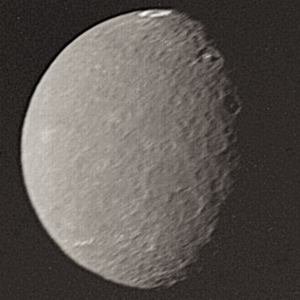
Vuver est un cratère d'impact à la surface d'Umbriel, un satellite naturel d'Uranus. Les estimations établissent un diamètre de 98 km. Il est situé à 311,6° de longitude et -4,7° de latitude.
Skynd est un cratère d'impact à la surface d'une lune d'Uranus : Umbriel. Son diamètre est estimé entre 72 et 110 km. Son centre est localisé au 1,8° S, 331,7° E.
Wunda est un large cratère observé à la surface d'Umbriel, un satellite naturel d'Uranus. Il a un diamètre de 131 km et est localisé à proximité de l'équateur d'Umbriel.